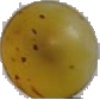
Label: Grape White 3